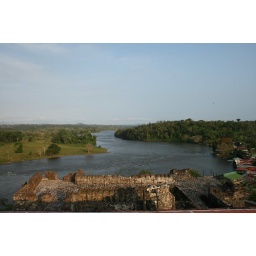
View down the river San Juan from La Forteleza, atop a hill on a bend in the river. El Castillo, Nicaragua.